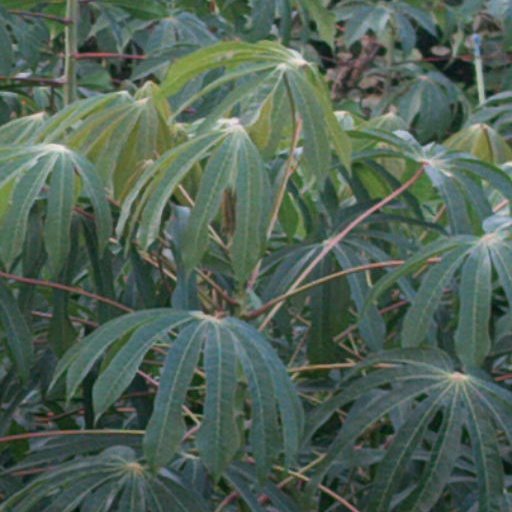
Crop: cassava